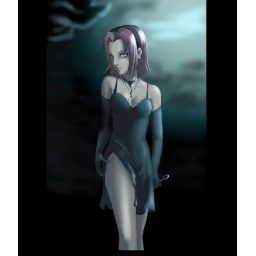
sakura in a little black dress